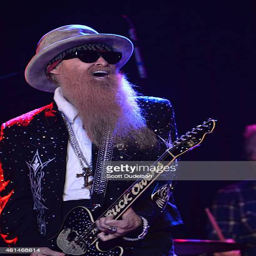
hard rock artist of the band performs on stage